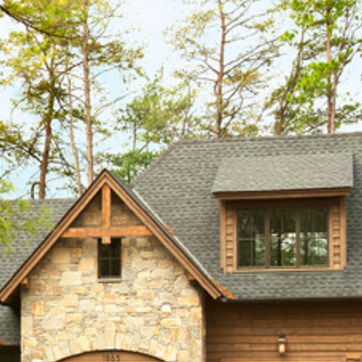
Material: other